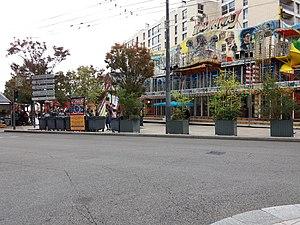
Vogue des marrons 2019.
Une vogue est l'appellation utilisée dans l'aire francoprovençale, dans le Velay, et dans le canton de Genève pour désigner les fêtes votives annuelles de chaque commune. Généralement celle-ci consiste en une fête foraine. C'est également lors des vogues que se tiennent les fêtes des conscrits qui honorent les classes de naissance. Dorénavant, on utilise surtout ce nom pour désigner les manèges.